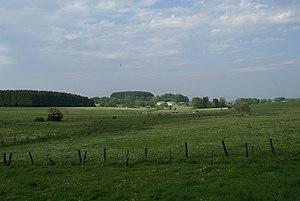
Ourt (Libramont-Chevigny - Belgique): La vallée de l'Ourthe